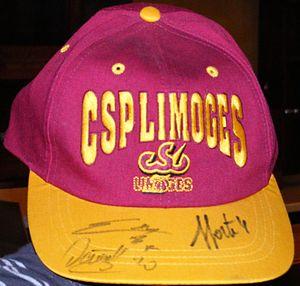
Le Limoges Cercle Saint-Pierre, encore appelé Limoges CSP ou CSP, est un club de basket-ball français, créé en 1929 et basé à Limoges.
Cet article présente l'histoire du Limoges Cercle Saint-Pierre.